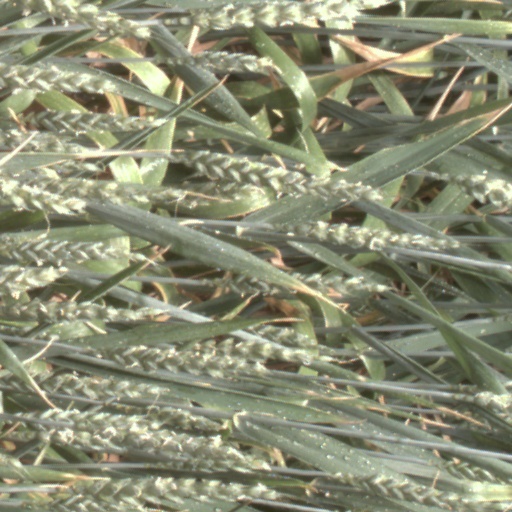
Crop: wheat